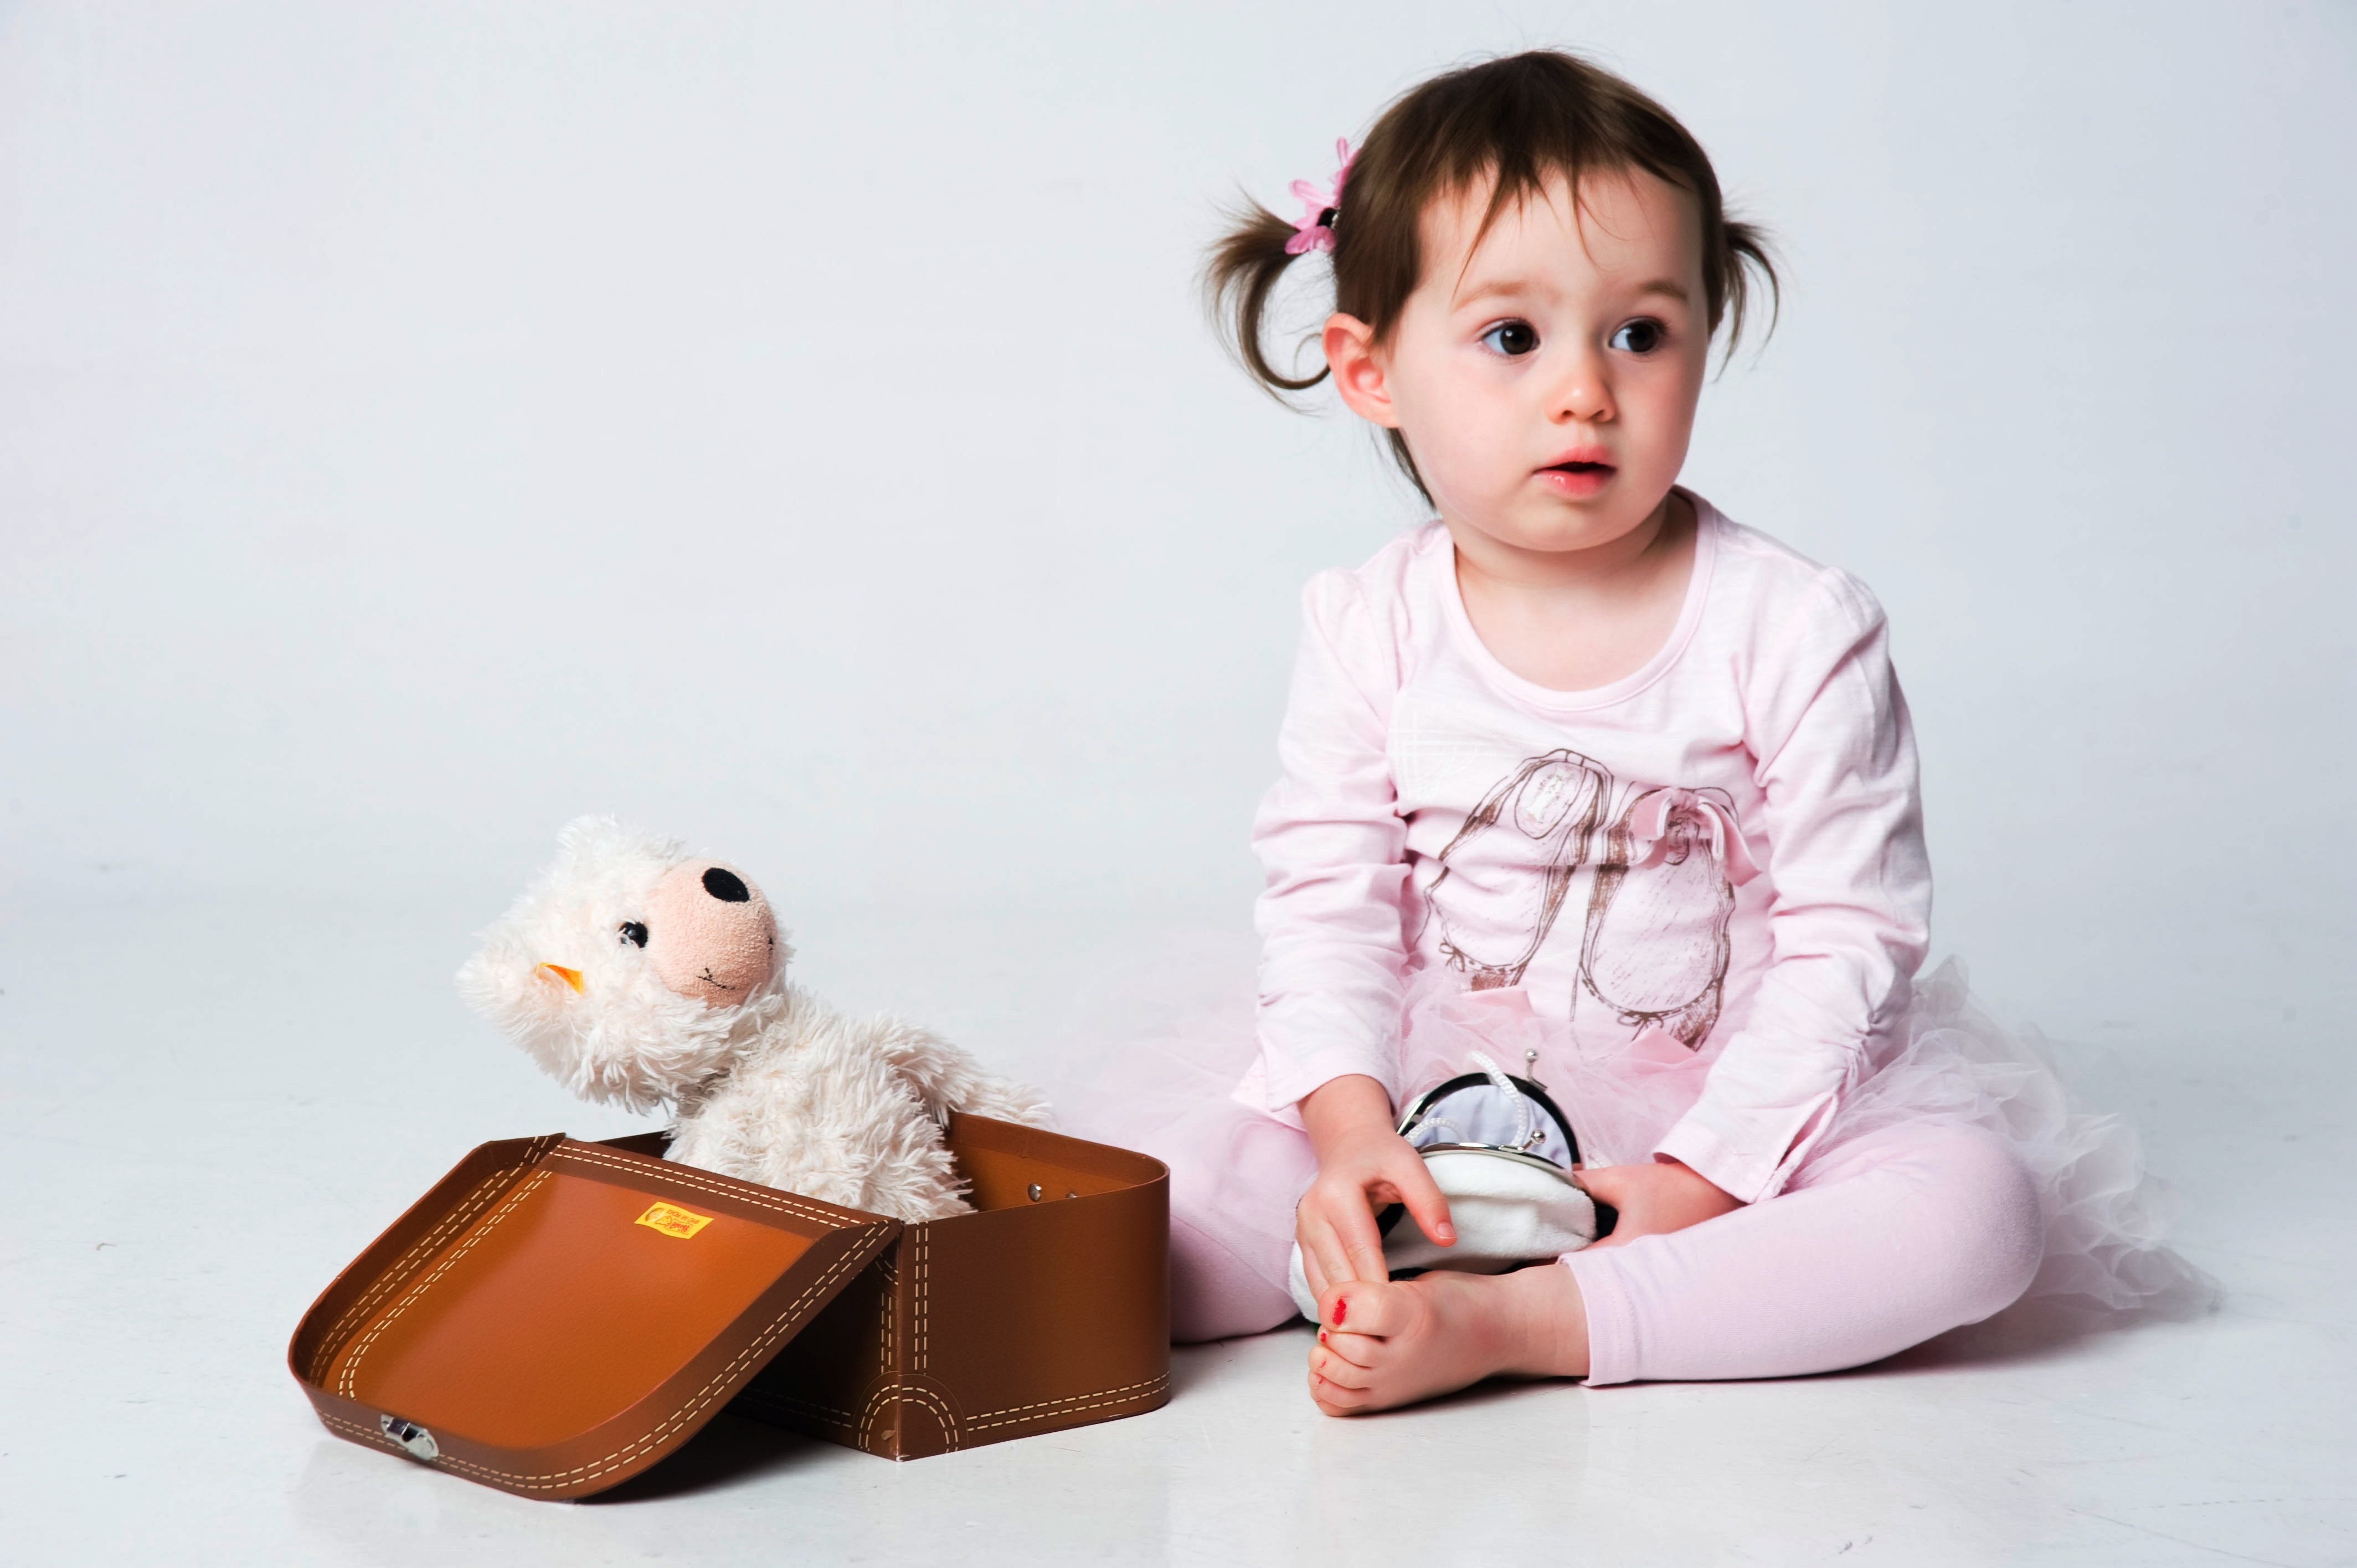
girl, play, cute, female, child, toy, product, children, infant, toddler, little, skin, adorable, human positions